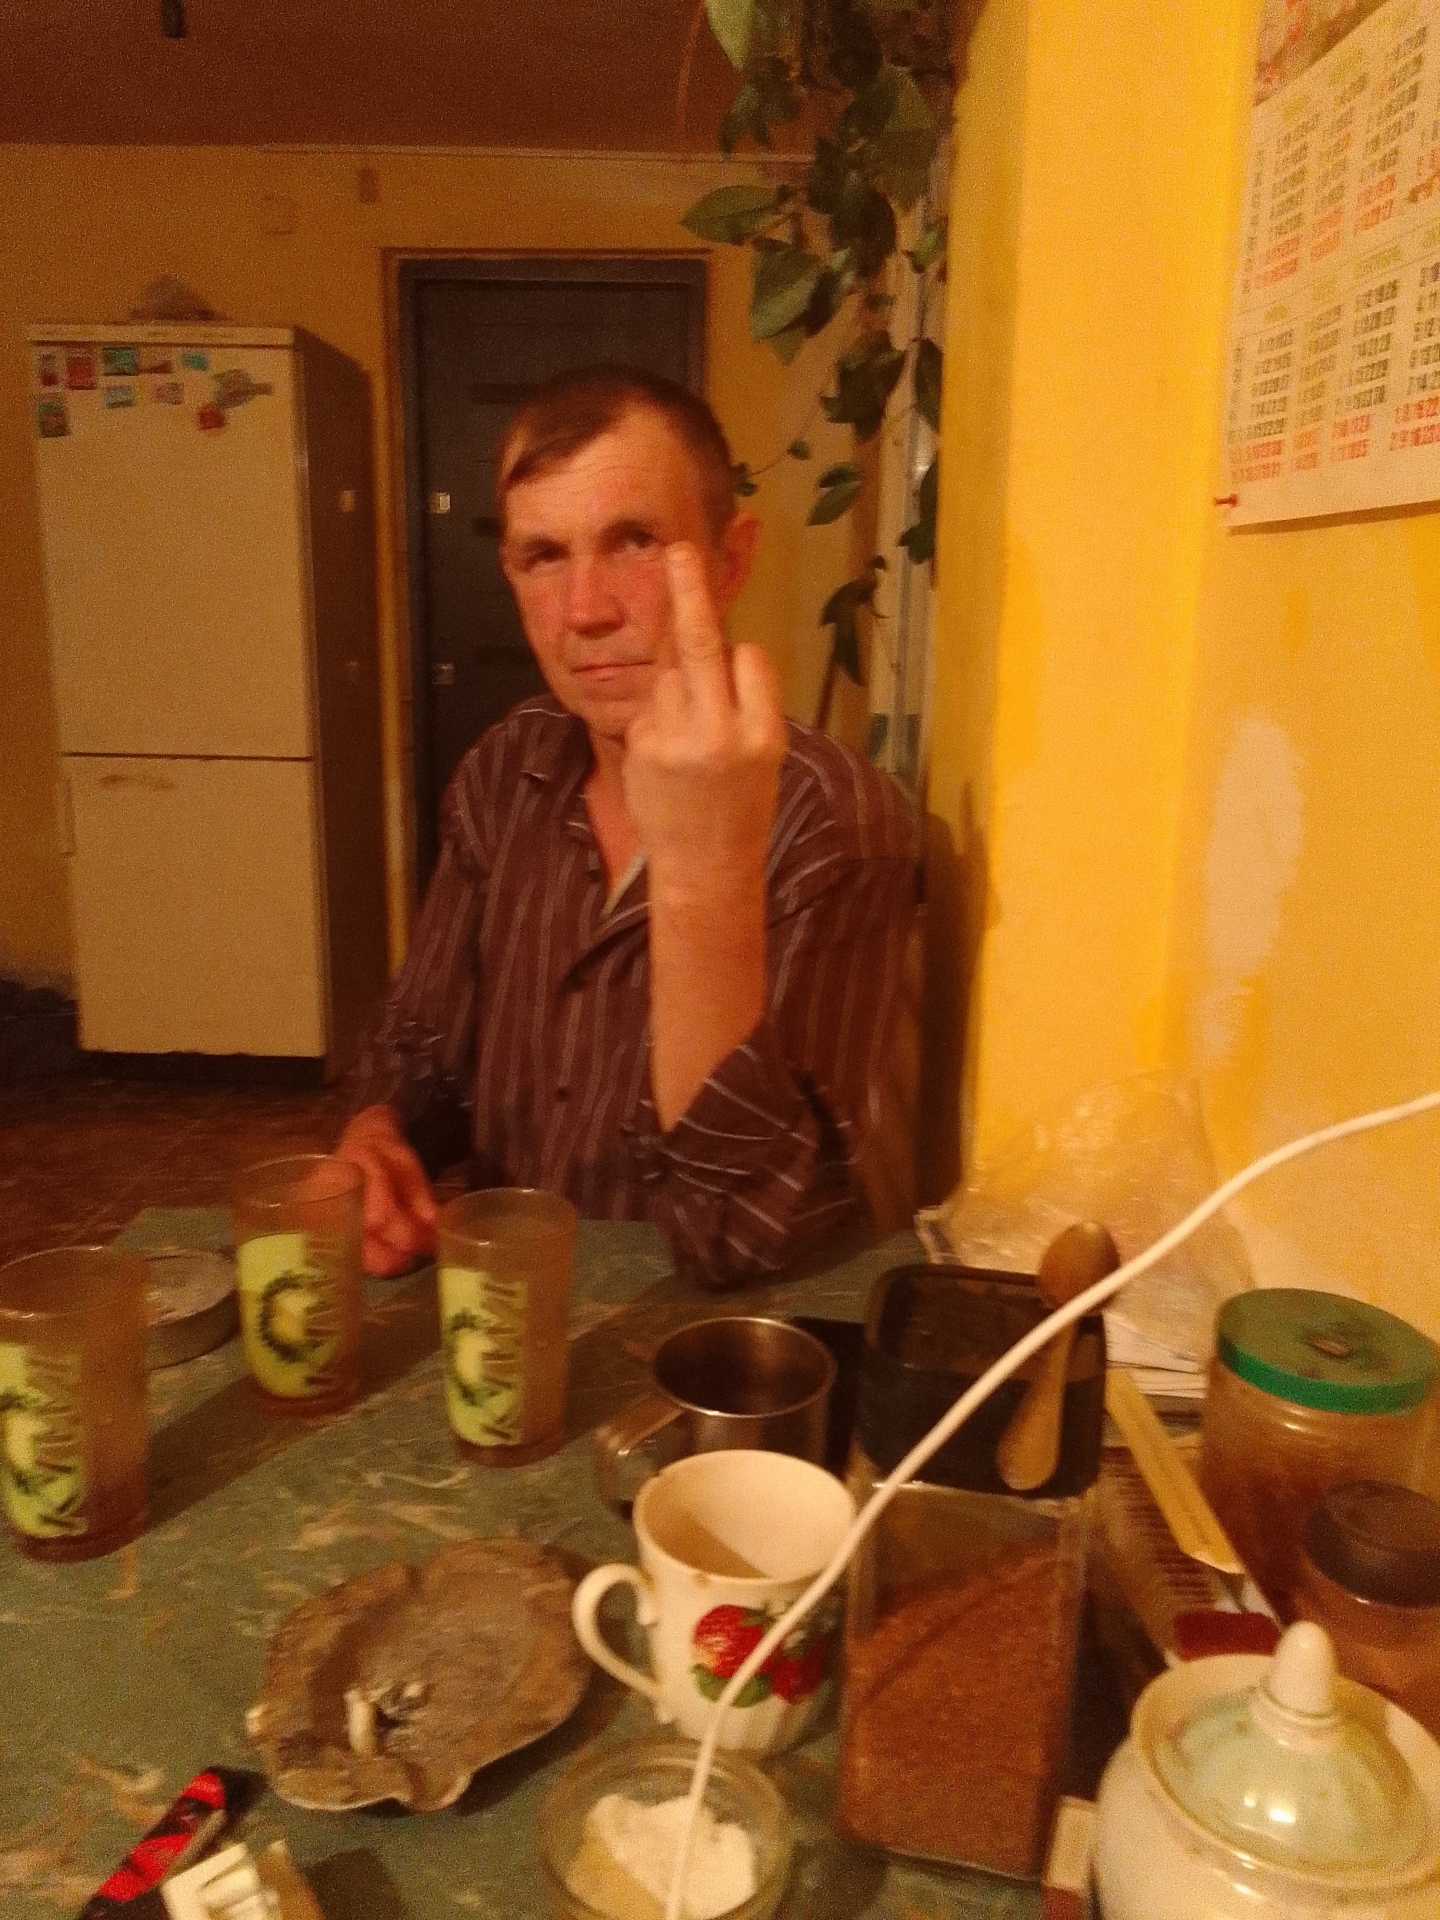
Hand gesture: middle_finger